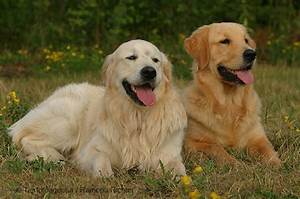
Label: cane